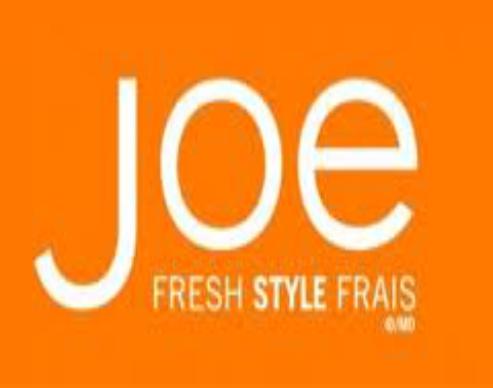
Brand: Joe Fresh
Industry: Clothes